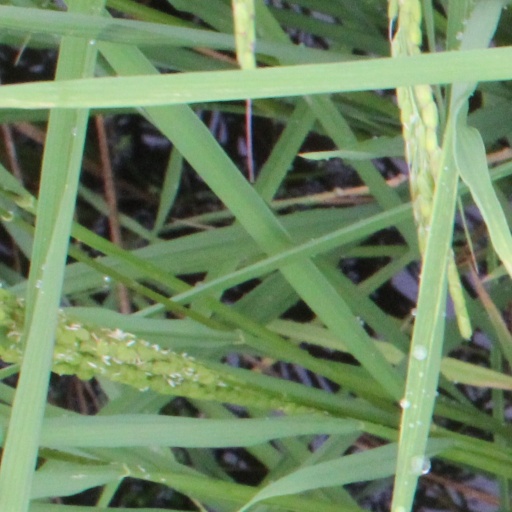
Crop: rice